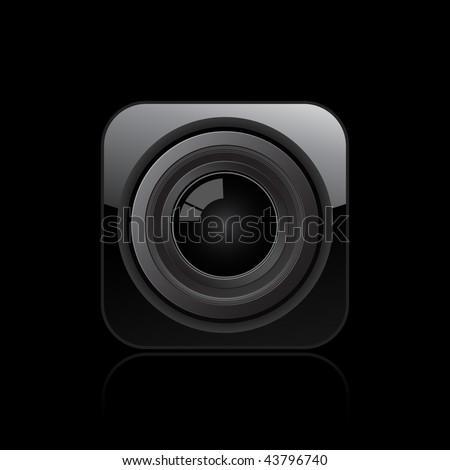
vector illustration of modern glossy black icon depicting a photographic lens